Answer in natural language. Which point is closer to the camera taking this photo, point B  or point C? Choose between the following options: C or B
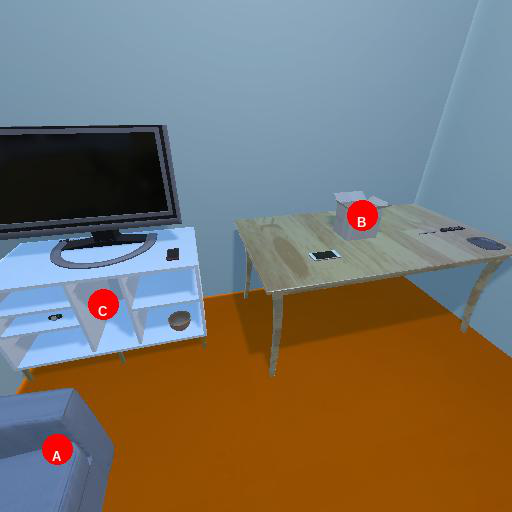
<answer>B</answer>